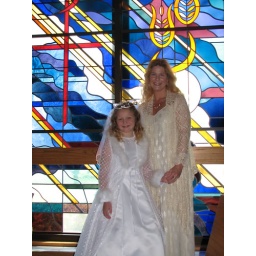
Lila and Jane in front of stained glass window at church